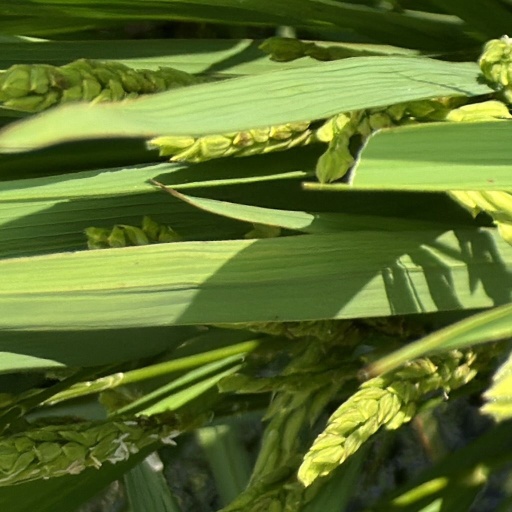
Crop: rice